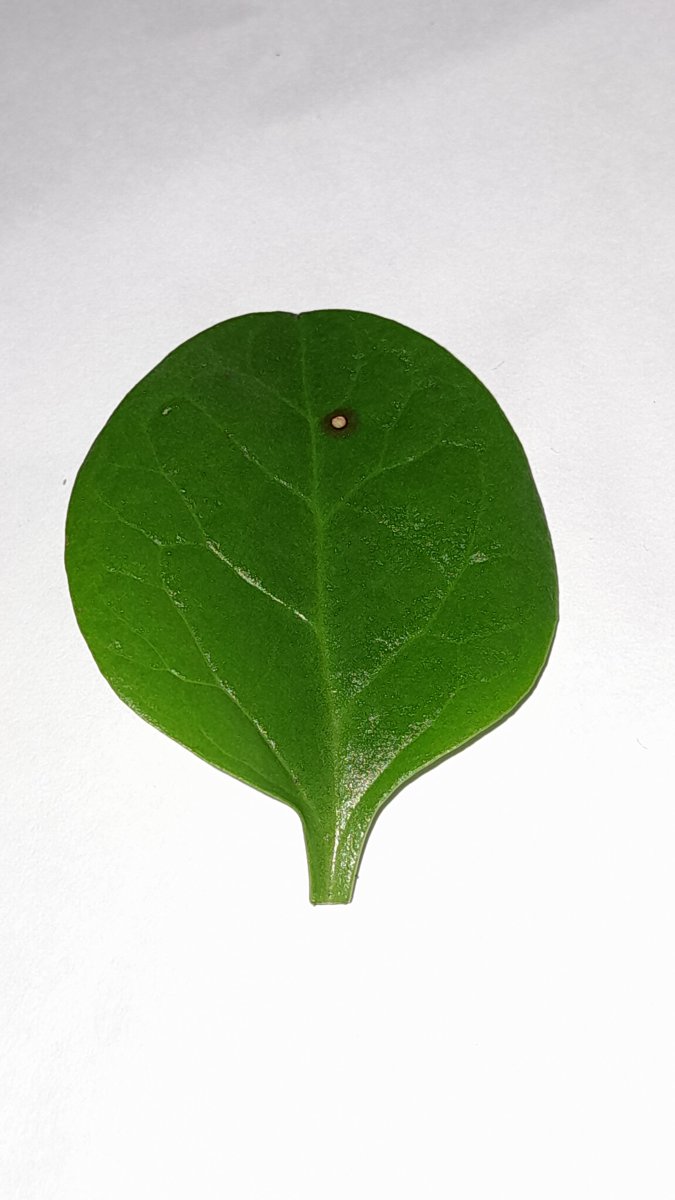
Label: Healthy-Leaf